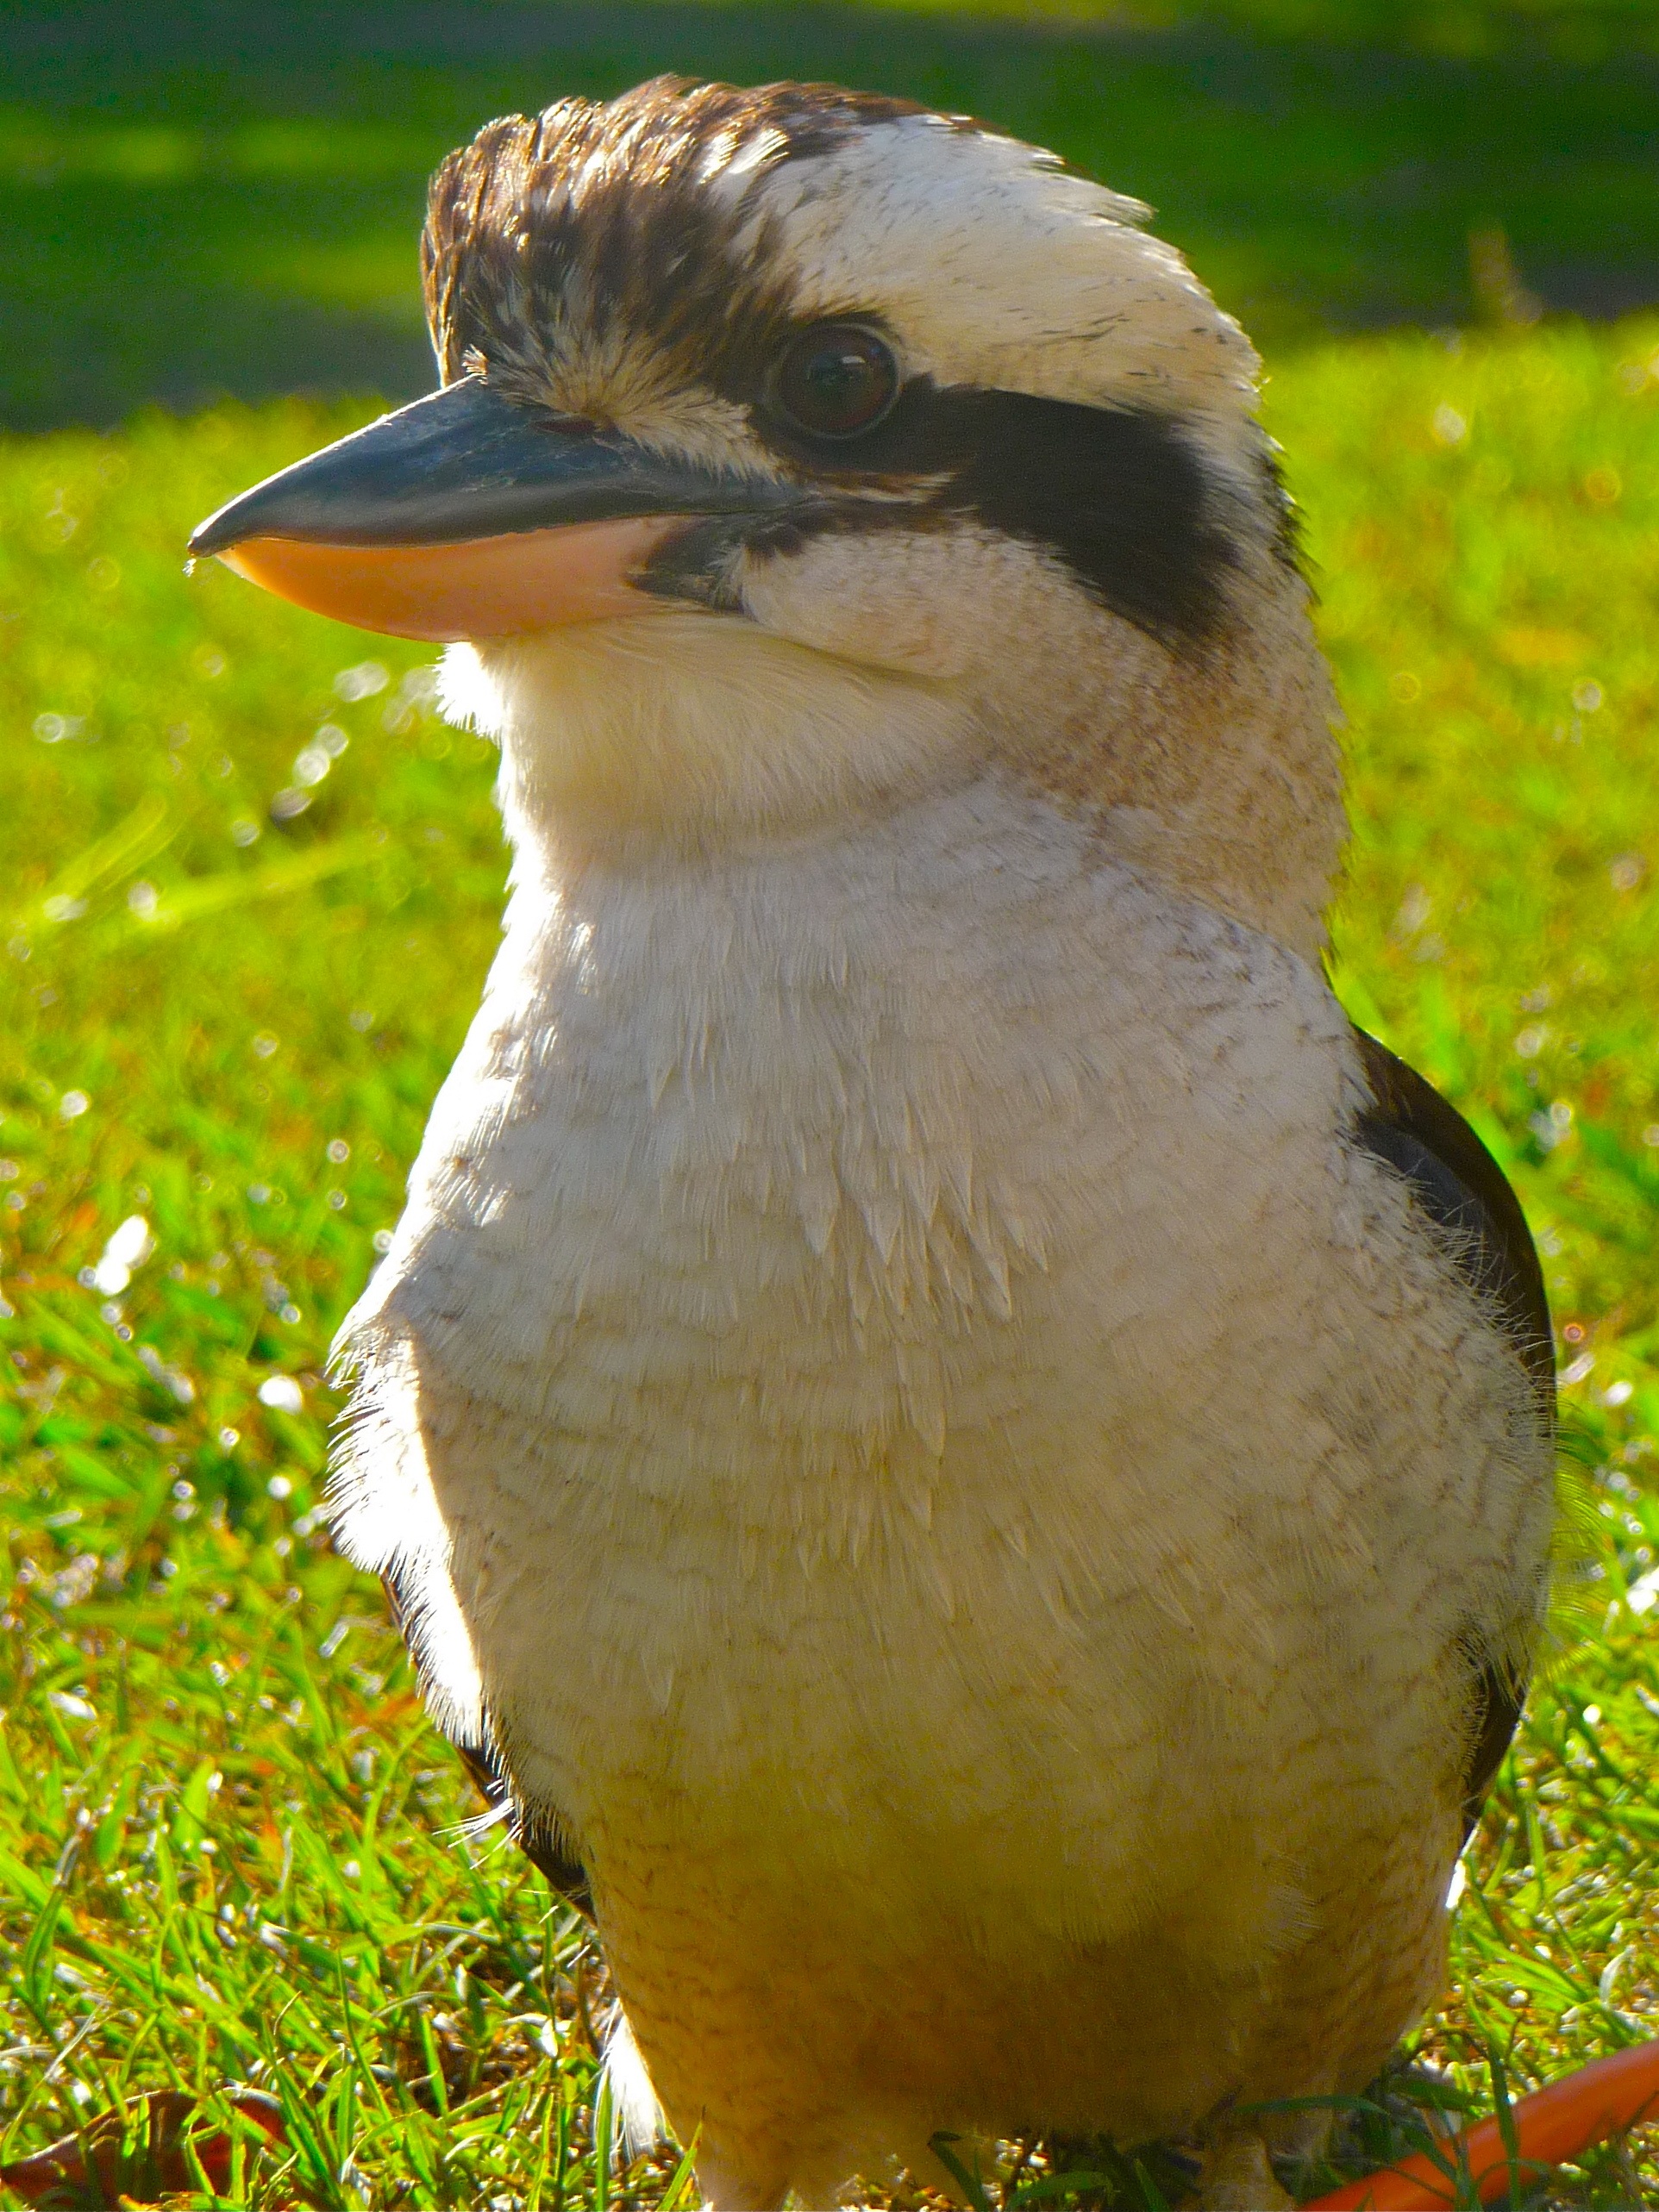
nature, bird, animal, wildlife, wild, portrait, beak, symbol, natural, fauna, plumage, close up, australia, laughing, native, australian, eye, look, vertebrate, beautiful, icon, kookaburra, perching bird, blue winged